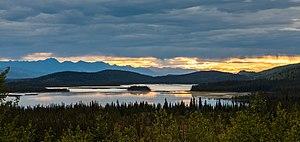
Le refuge faunique national de Tetlin est une réserve faunique située en Alaska aux États-Unis, sur la Route de l'Alaska à un kilomètre de la frontière avec le territoire fédéral canadien du Yukon, au sud-est de Tok, dans la Région de recensement de Southeast Fairbanks.